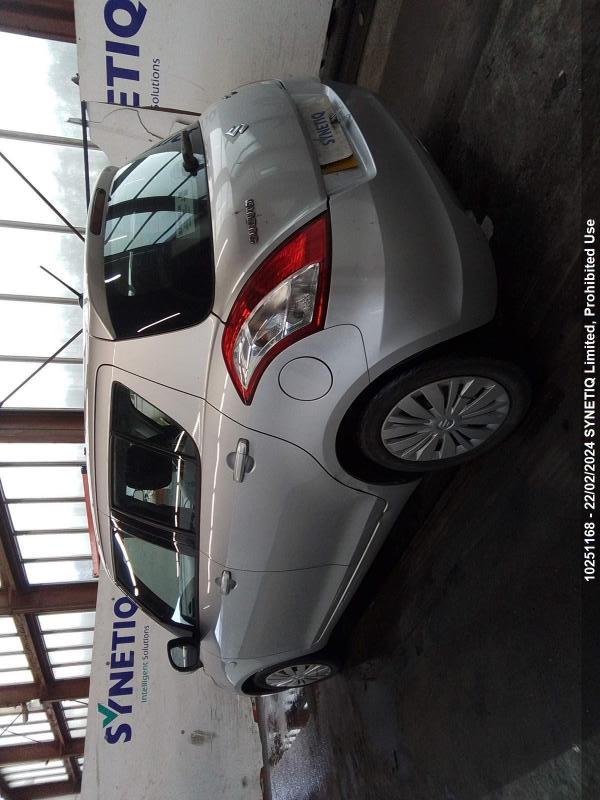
Aucun dommage détecté.
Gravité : aucun